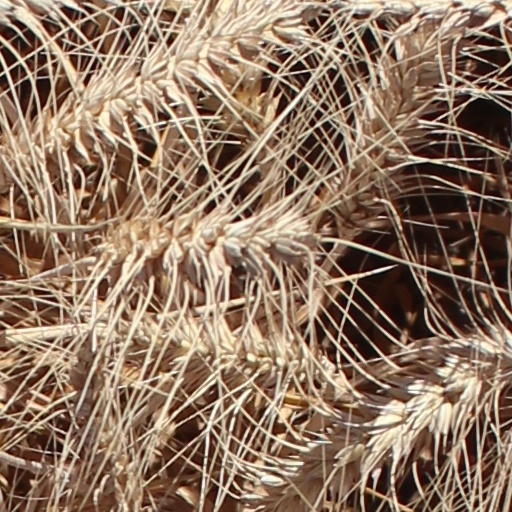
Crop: wheat